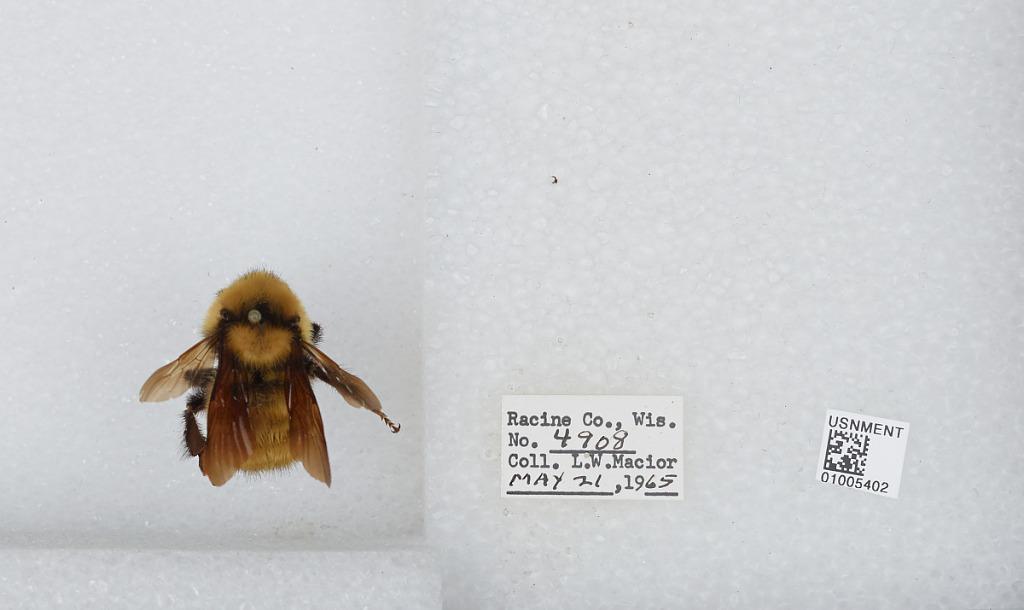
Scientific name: Bombus (Fervidobombus) fervidus fervidus (Fabricius)
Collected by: L. Macior
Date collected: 1965-5-21
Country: United States
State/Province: Wisconsin
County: Racine
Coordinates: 42.78, -87.76